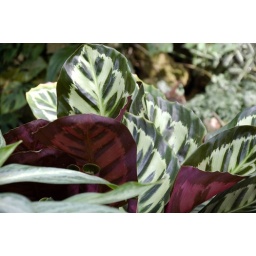
Variegation in green and red